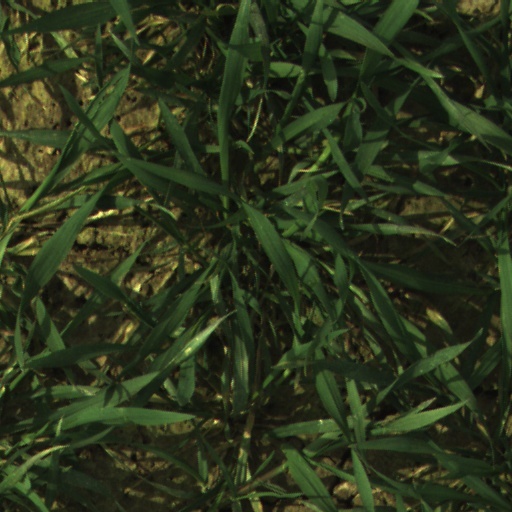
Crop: wheat